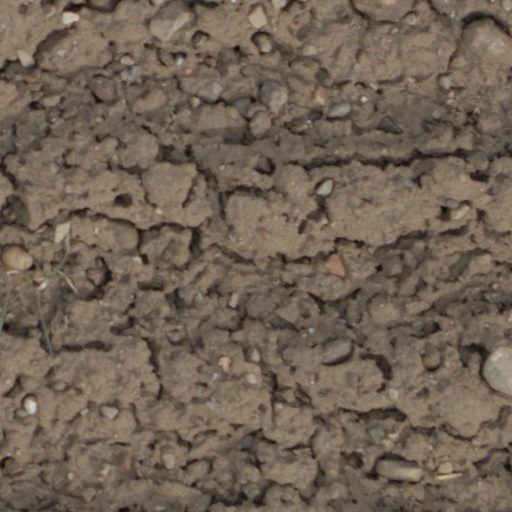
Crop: wheat